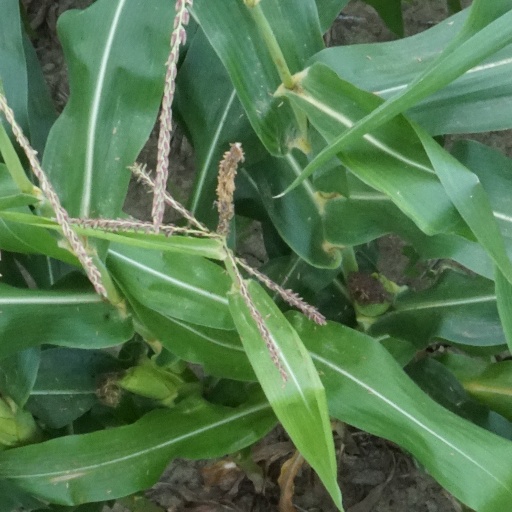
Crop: maize; corn